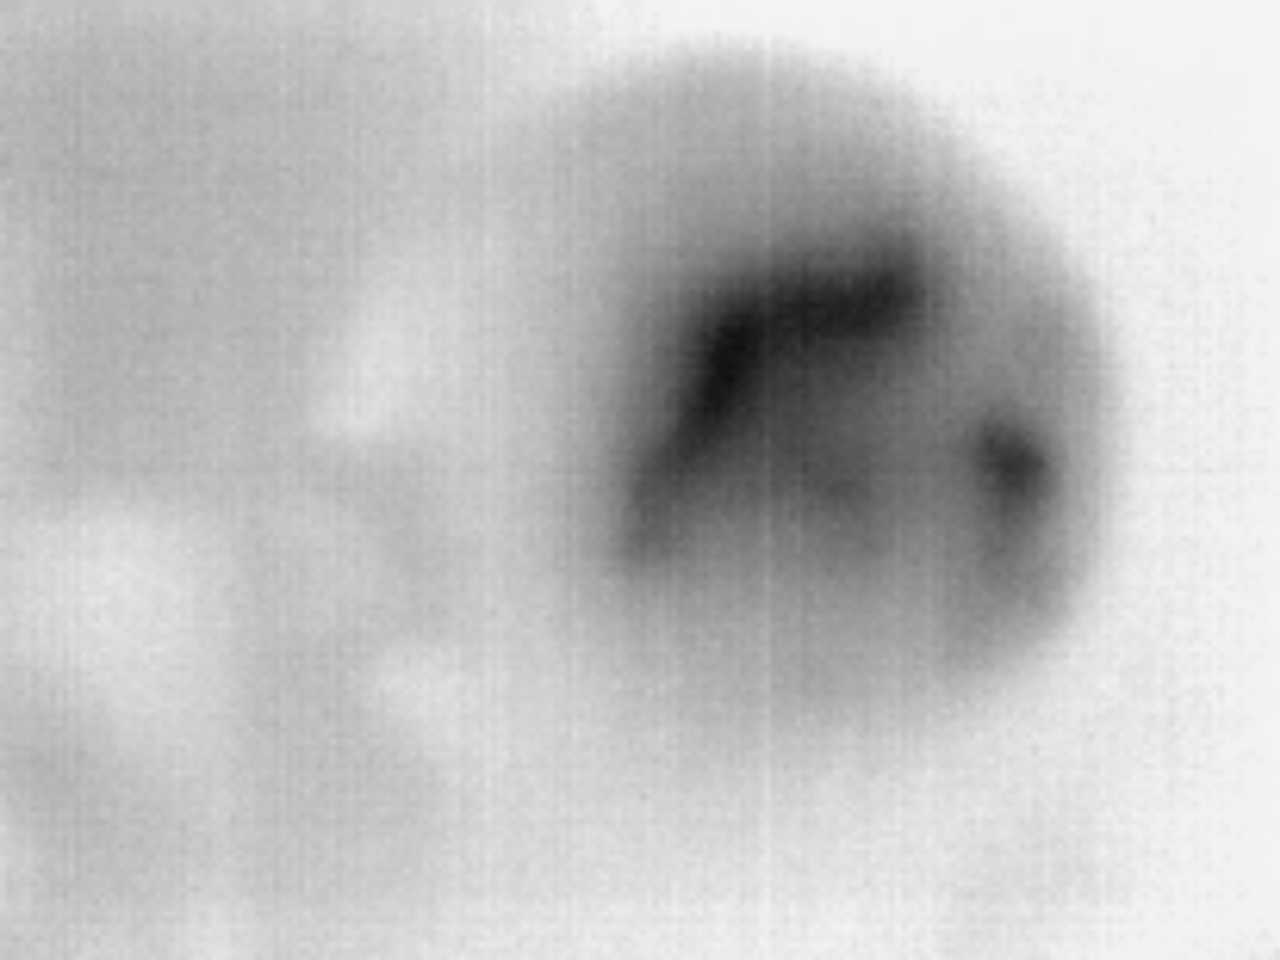
Label: Major Defect